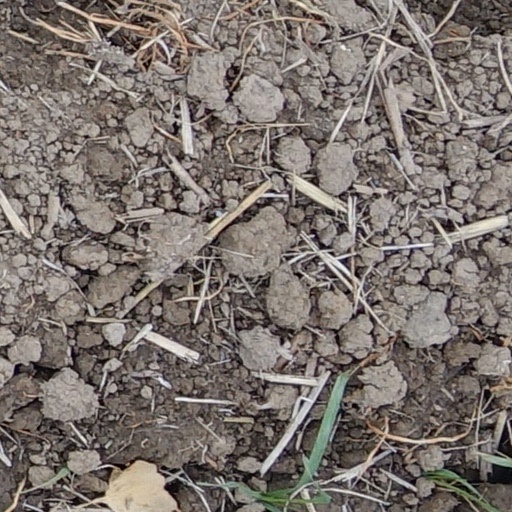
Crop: wheat